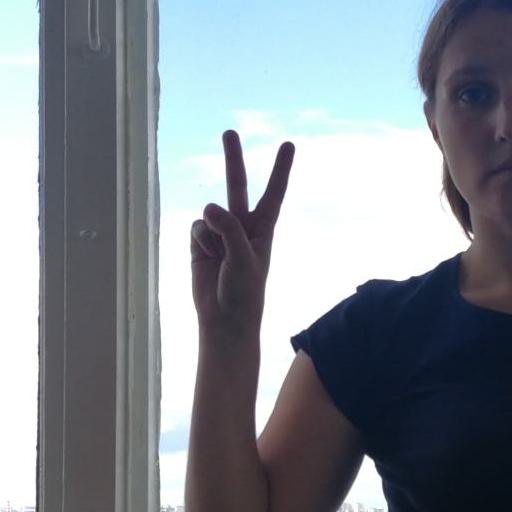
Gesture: peace